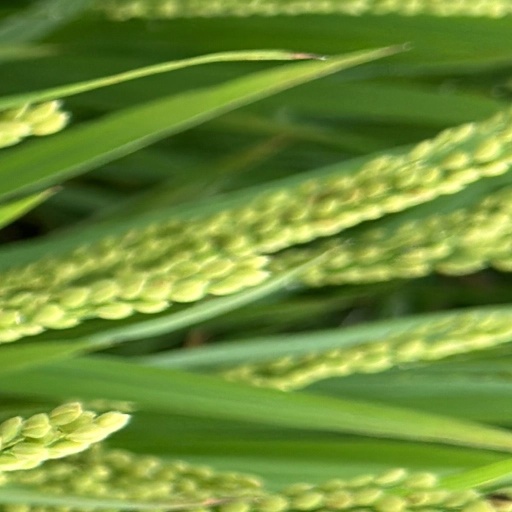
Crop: rice